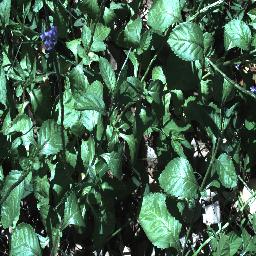
Label: snake_weed